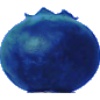
Label: Huckleberry 1